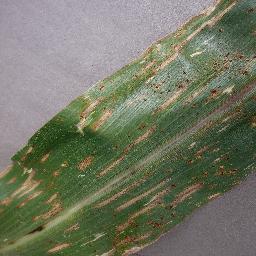
Label: Corn___Cercospora_leaf_spot Gray_leaf_spot